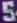
Number: 5